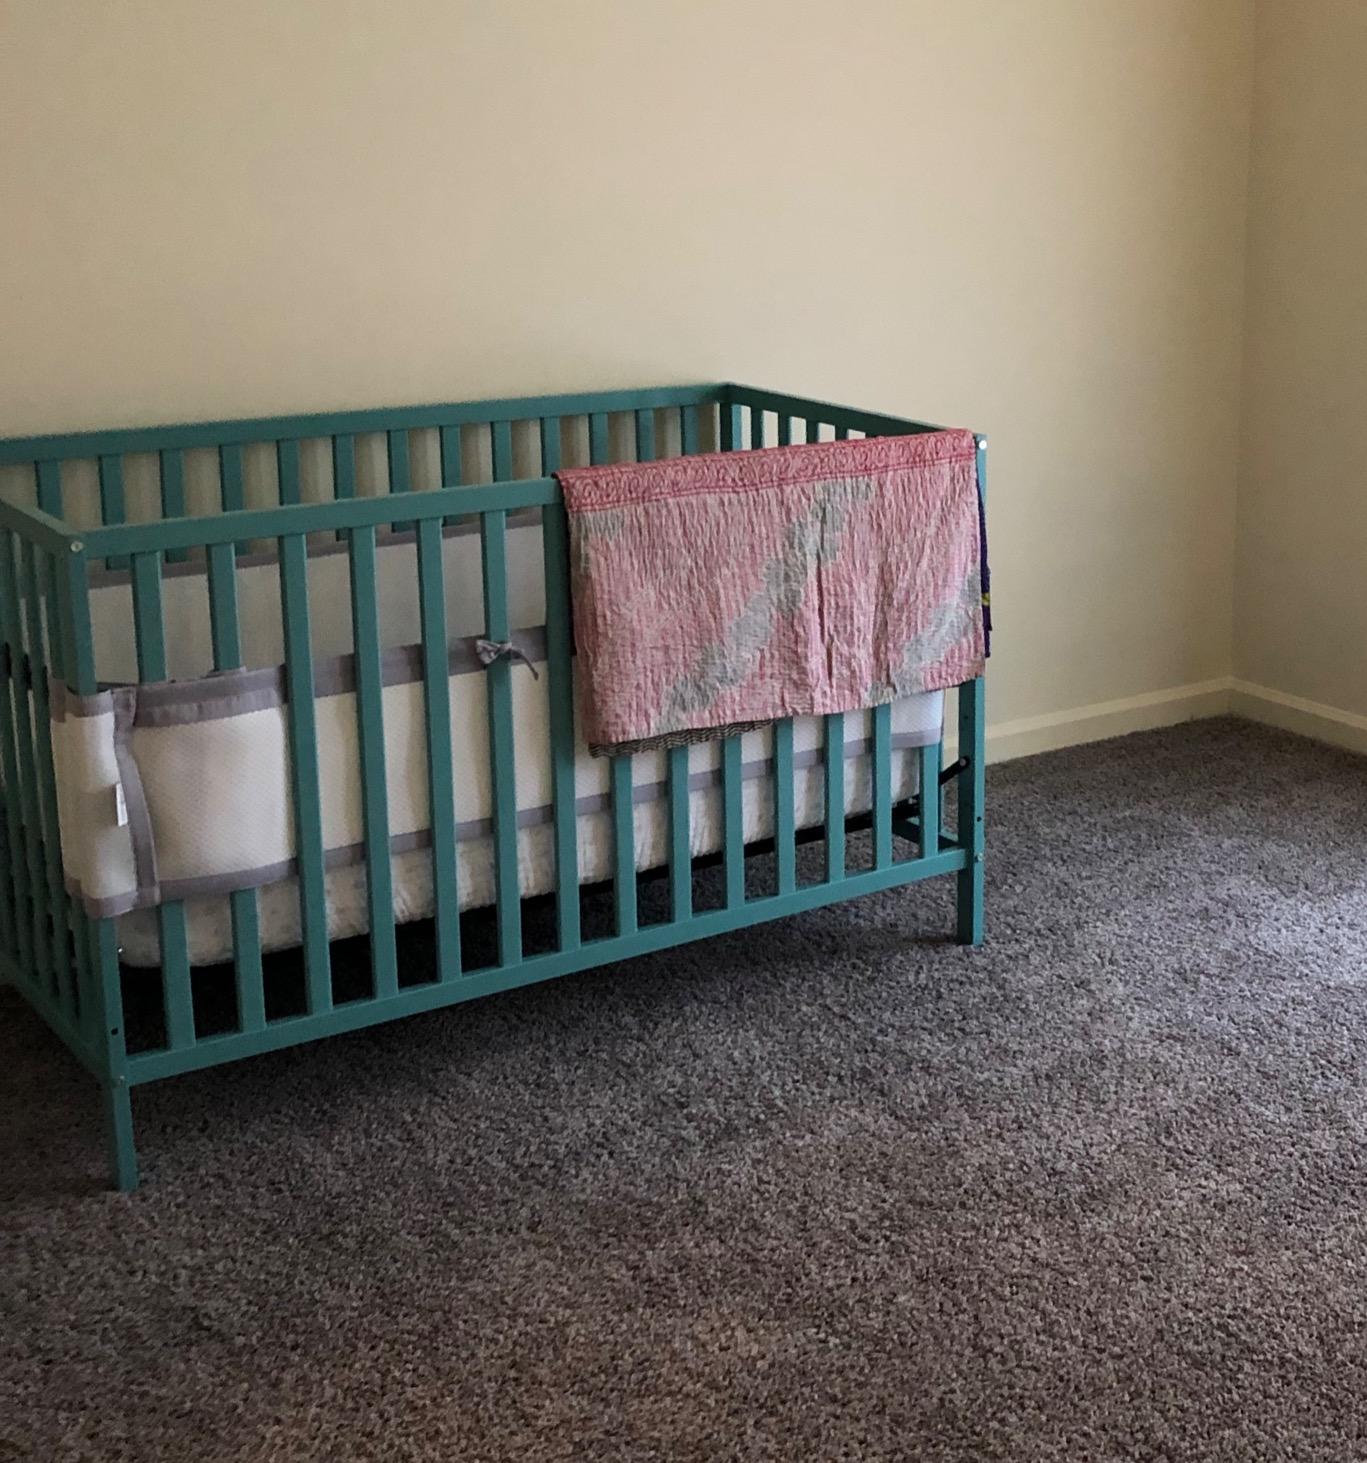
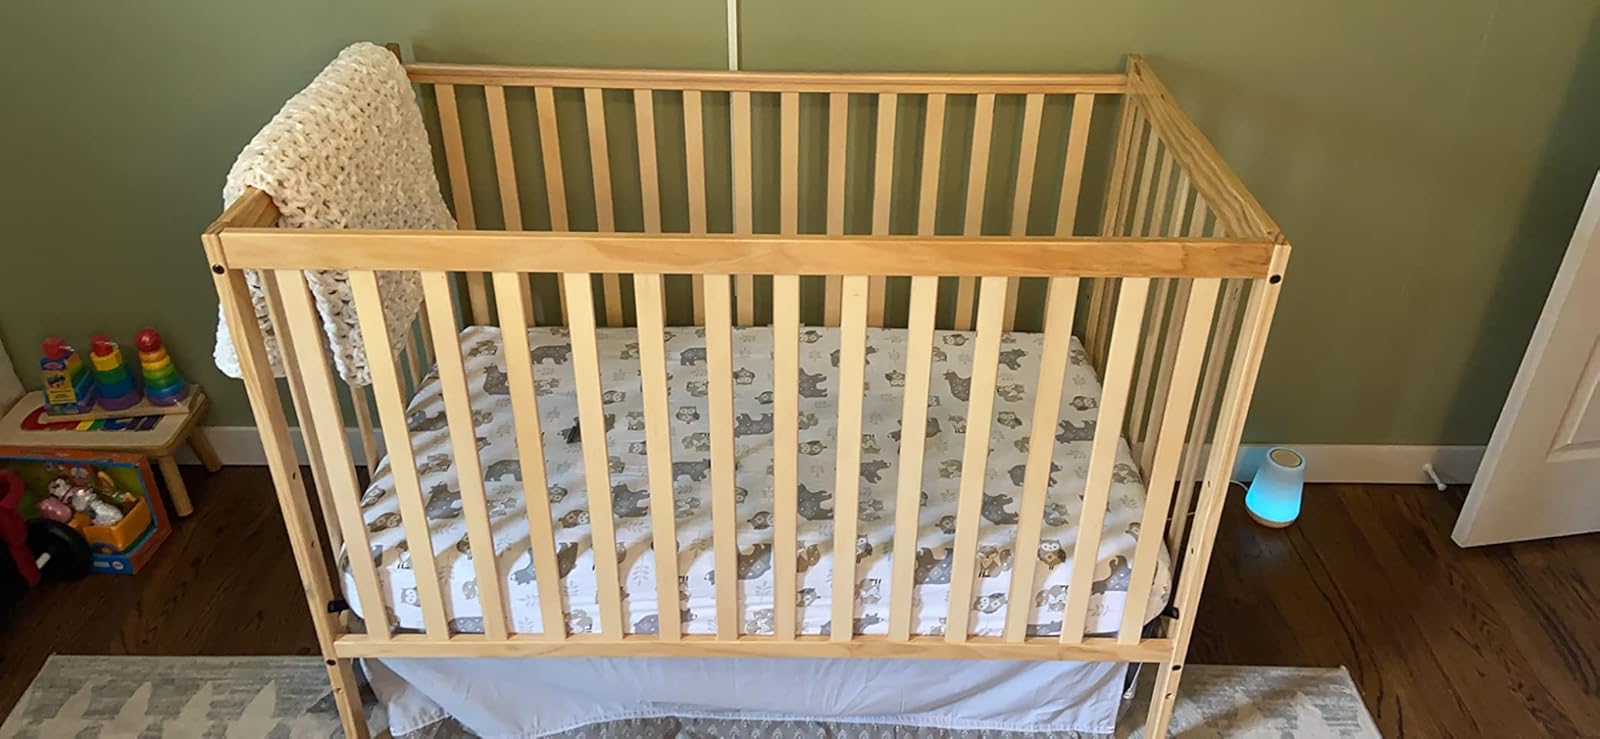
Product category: products_crib
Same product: no